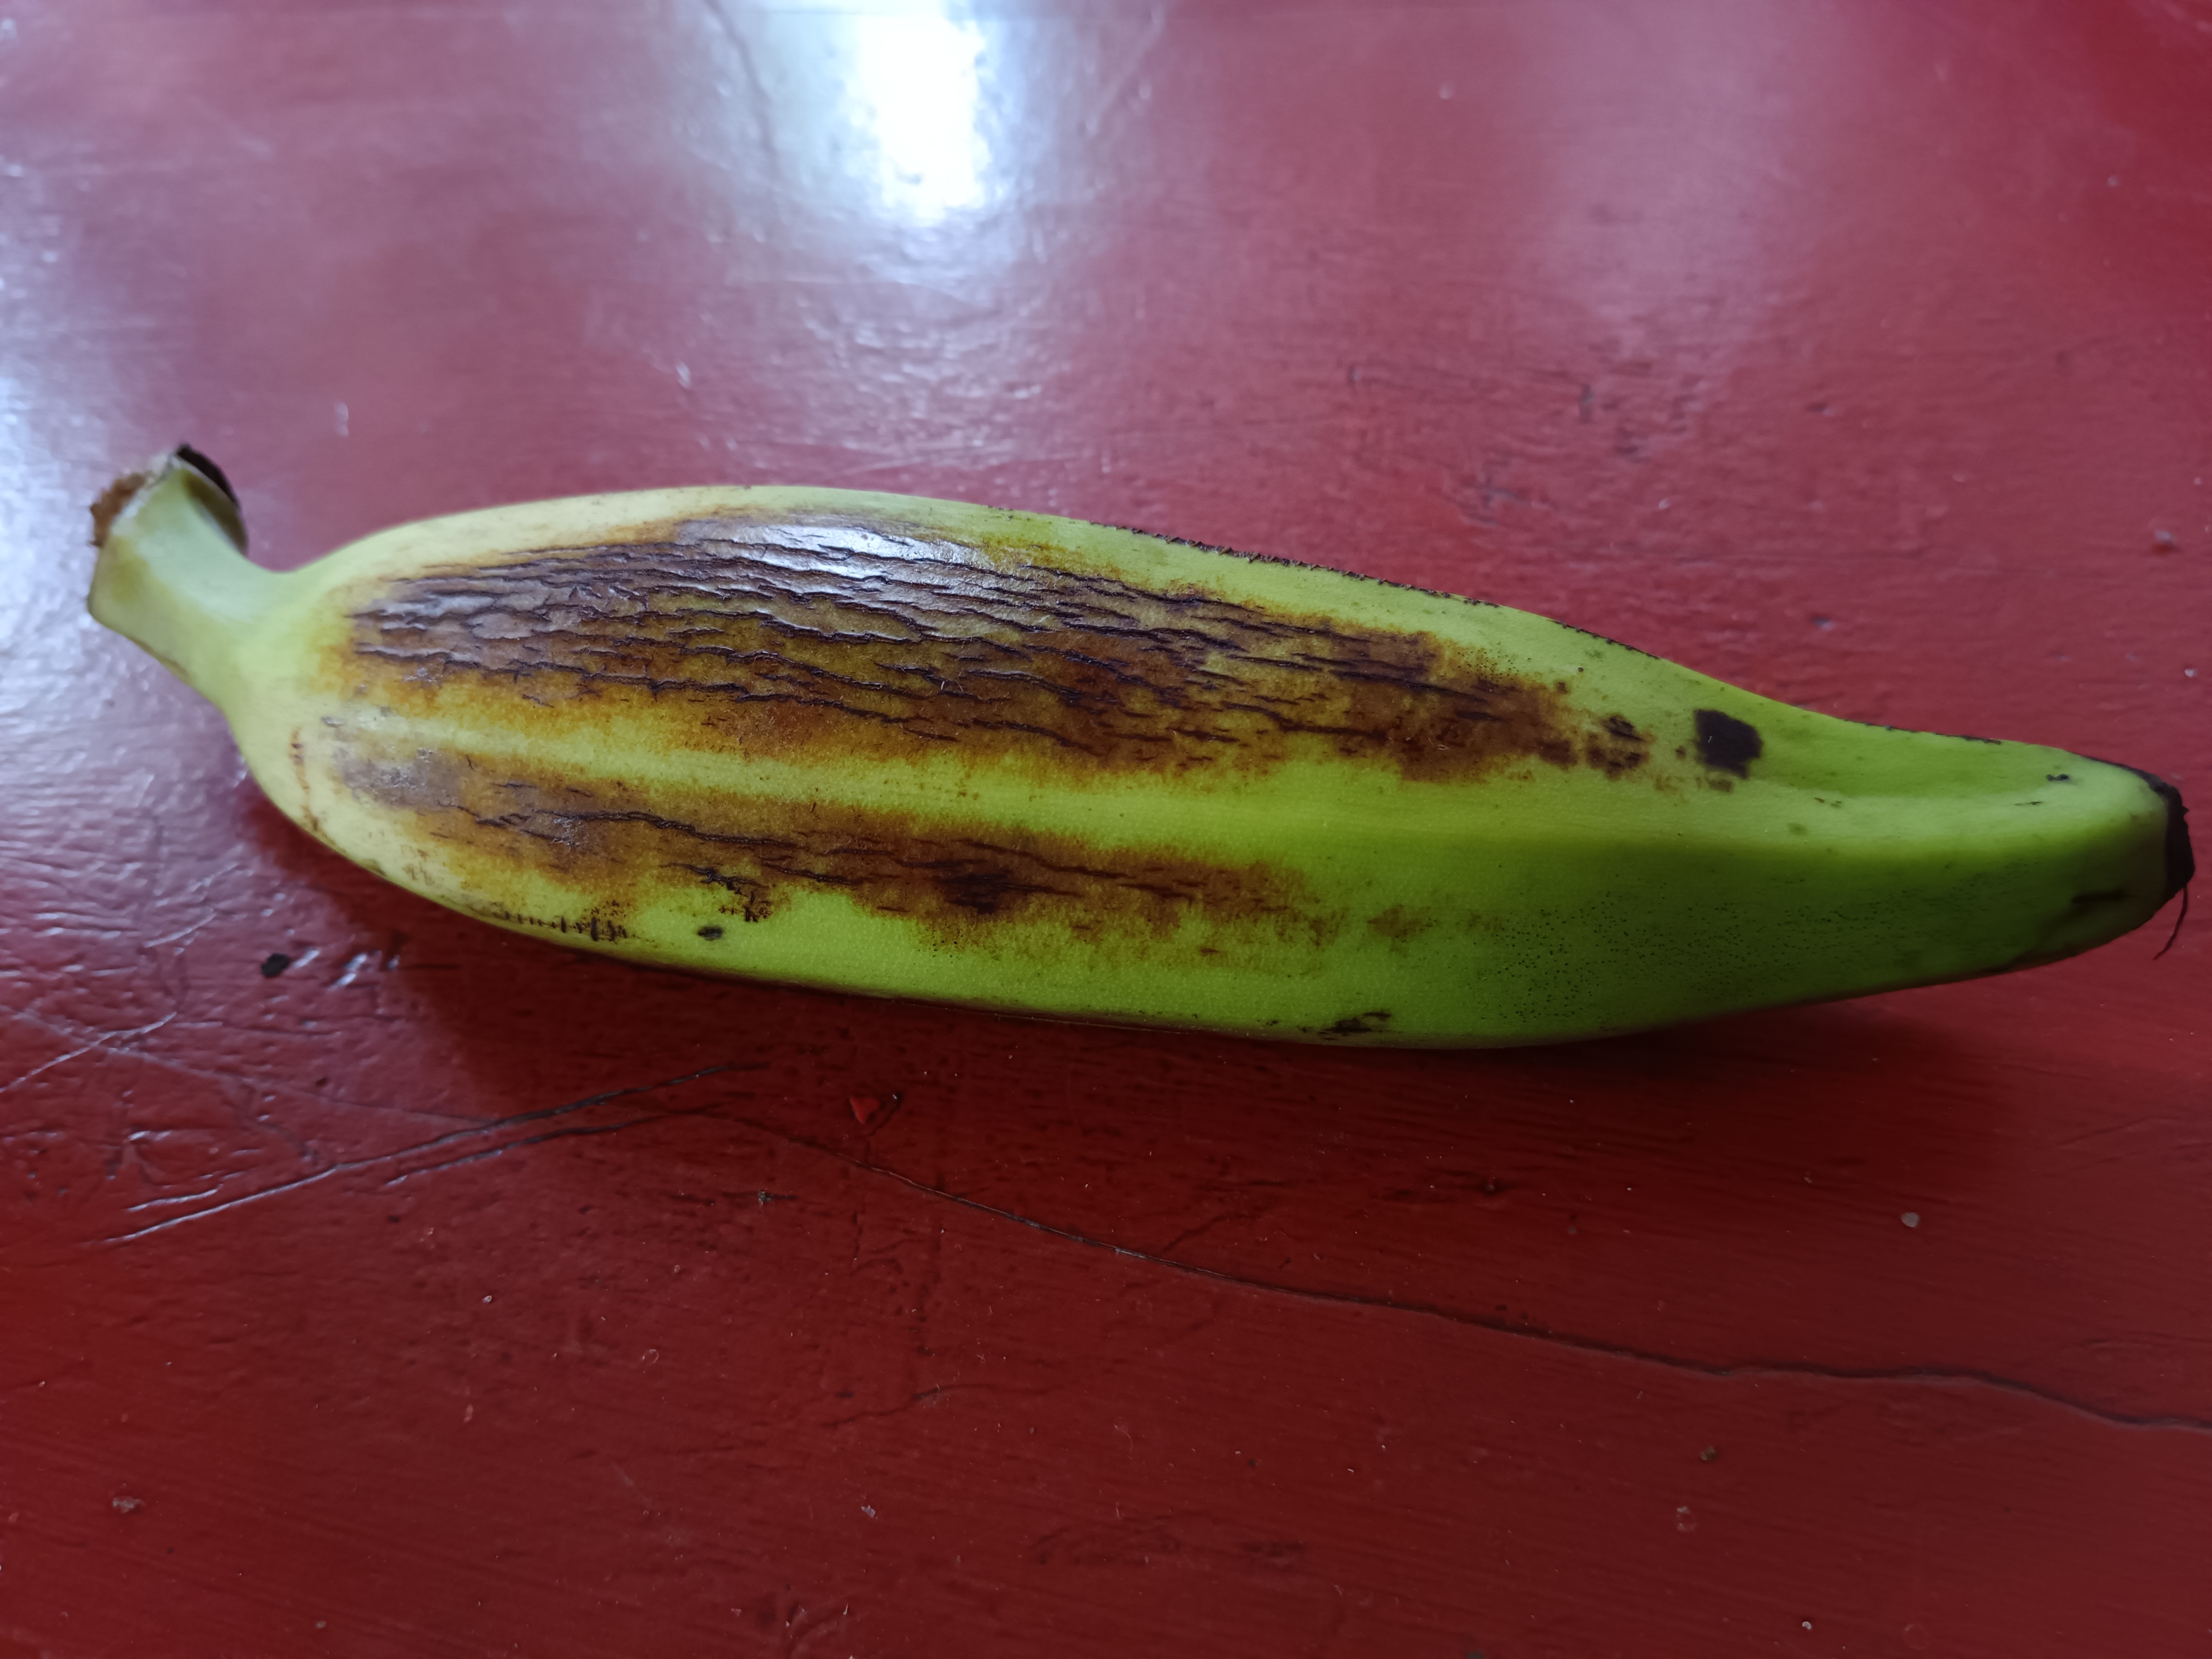
Banana variety: Anaji